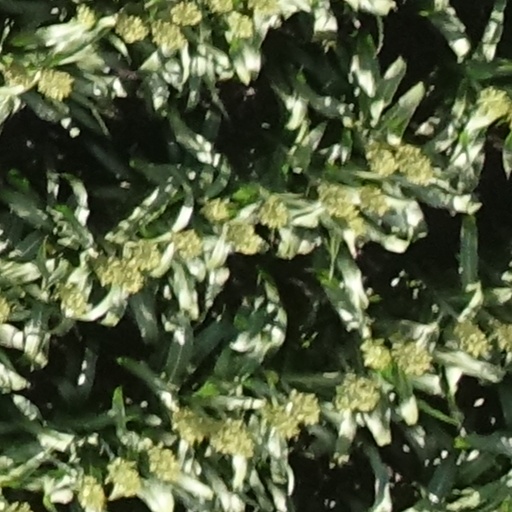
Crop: sorghum